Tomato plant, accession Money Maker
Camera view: horizontal (90 deg, fisheye); turntable rotation: 120 degrees
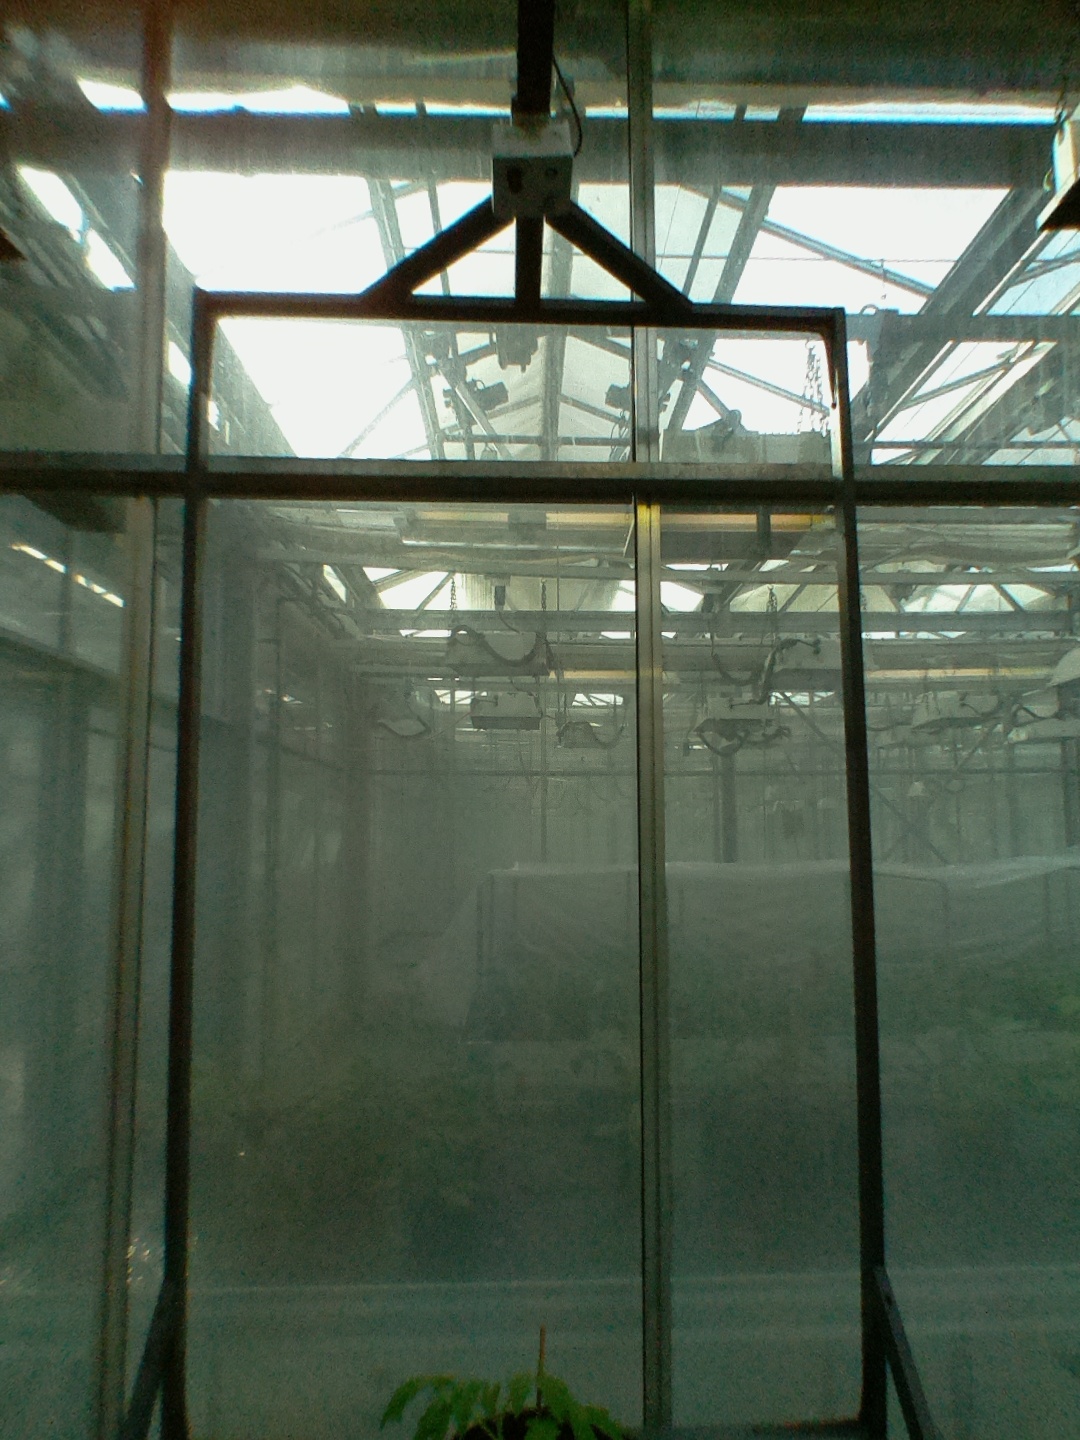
BBCH growth stage 13: 6 of true leaves visible